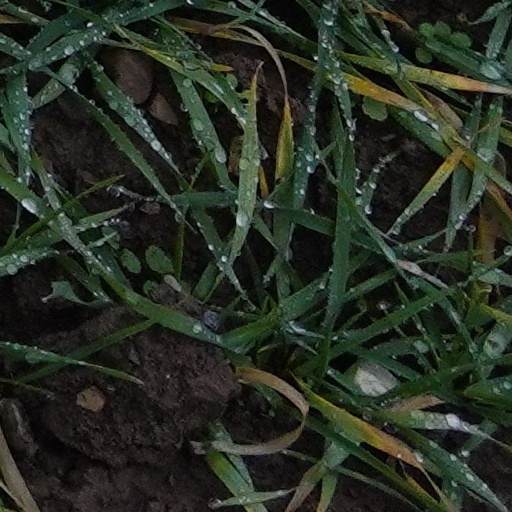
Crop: wheat